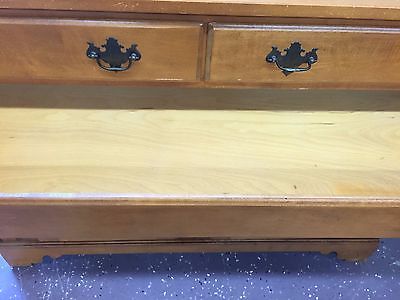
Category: cabinet